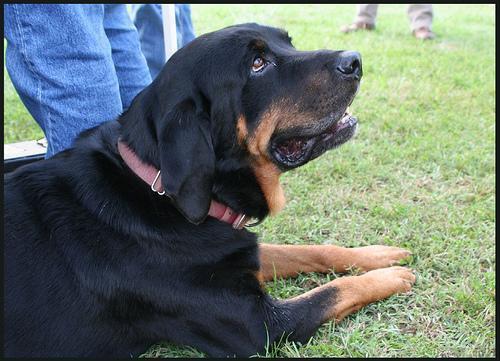
black-and-tan_coonhound